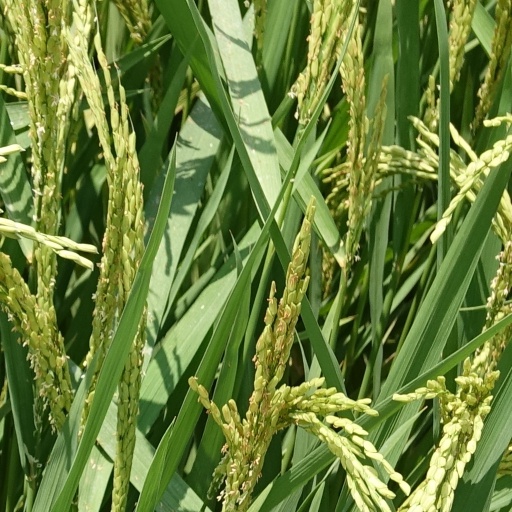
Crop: rice